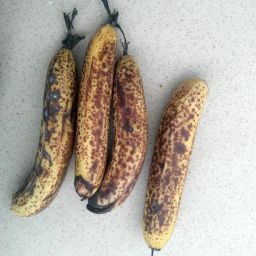
Fruit: Banana
Quality: Bad